Charlotte of Belgium

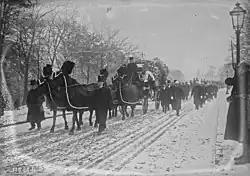
Charlotte's funeral in Laeken, on 22 January 1927.

On 24 September 1866, Charlotte arrived in Rome. Three days later, on 27 September, she had an audience with Pope Pius IX, but as was expected, the pontiff was reluctant to use his influence to intervene in French politics on the behalf of the Mexican Empire. Charlotte became despondent. Overwhelmed by despair and paranoia, she shut herself within her hotel. She dressed in mourning clothes and, in fear of poison, denied herself food and water. She asked to be taken to the Trevi Fountain to quench her thirst after not having consumed any liquid since the previous day. On 1 October, Charlotte went to the Vatican for a further meeting with the Pope, still dressed in mourning and with her face reportedly displaying sunken eyes and flushed cheeks. Crying hysterically, she refused to return to her hotel and begged to be sheltered for the night in the papal apartments, convinced that assassins sent by Napoleon III were waiting for her outside. The Pope let Charlotte eat part of his own dinner and, breaking the rules of the Holy See, had a bed moved into the pontifical library for her, making Charlotte the first woman known to have slept in the Vatican. In the following days, she confined herself to her hotel room, leaving only to drink water from public fountains, with a goblet that she had taken from the papal apartments.